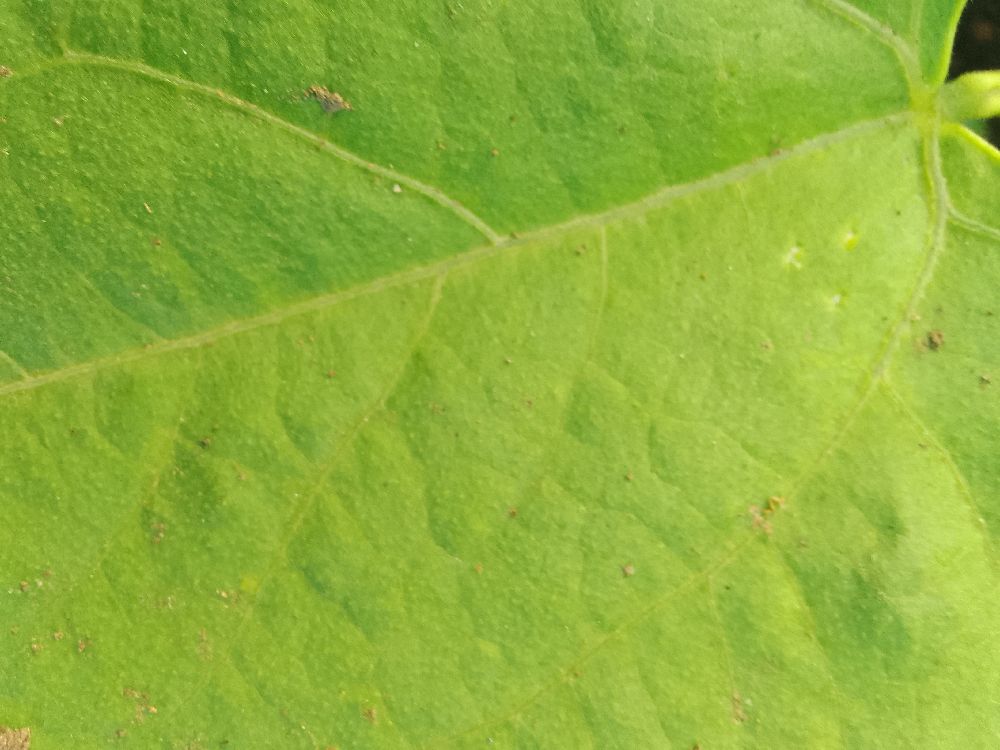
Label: healthy